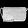
Label: Bag